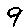
Label: 9